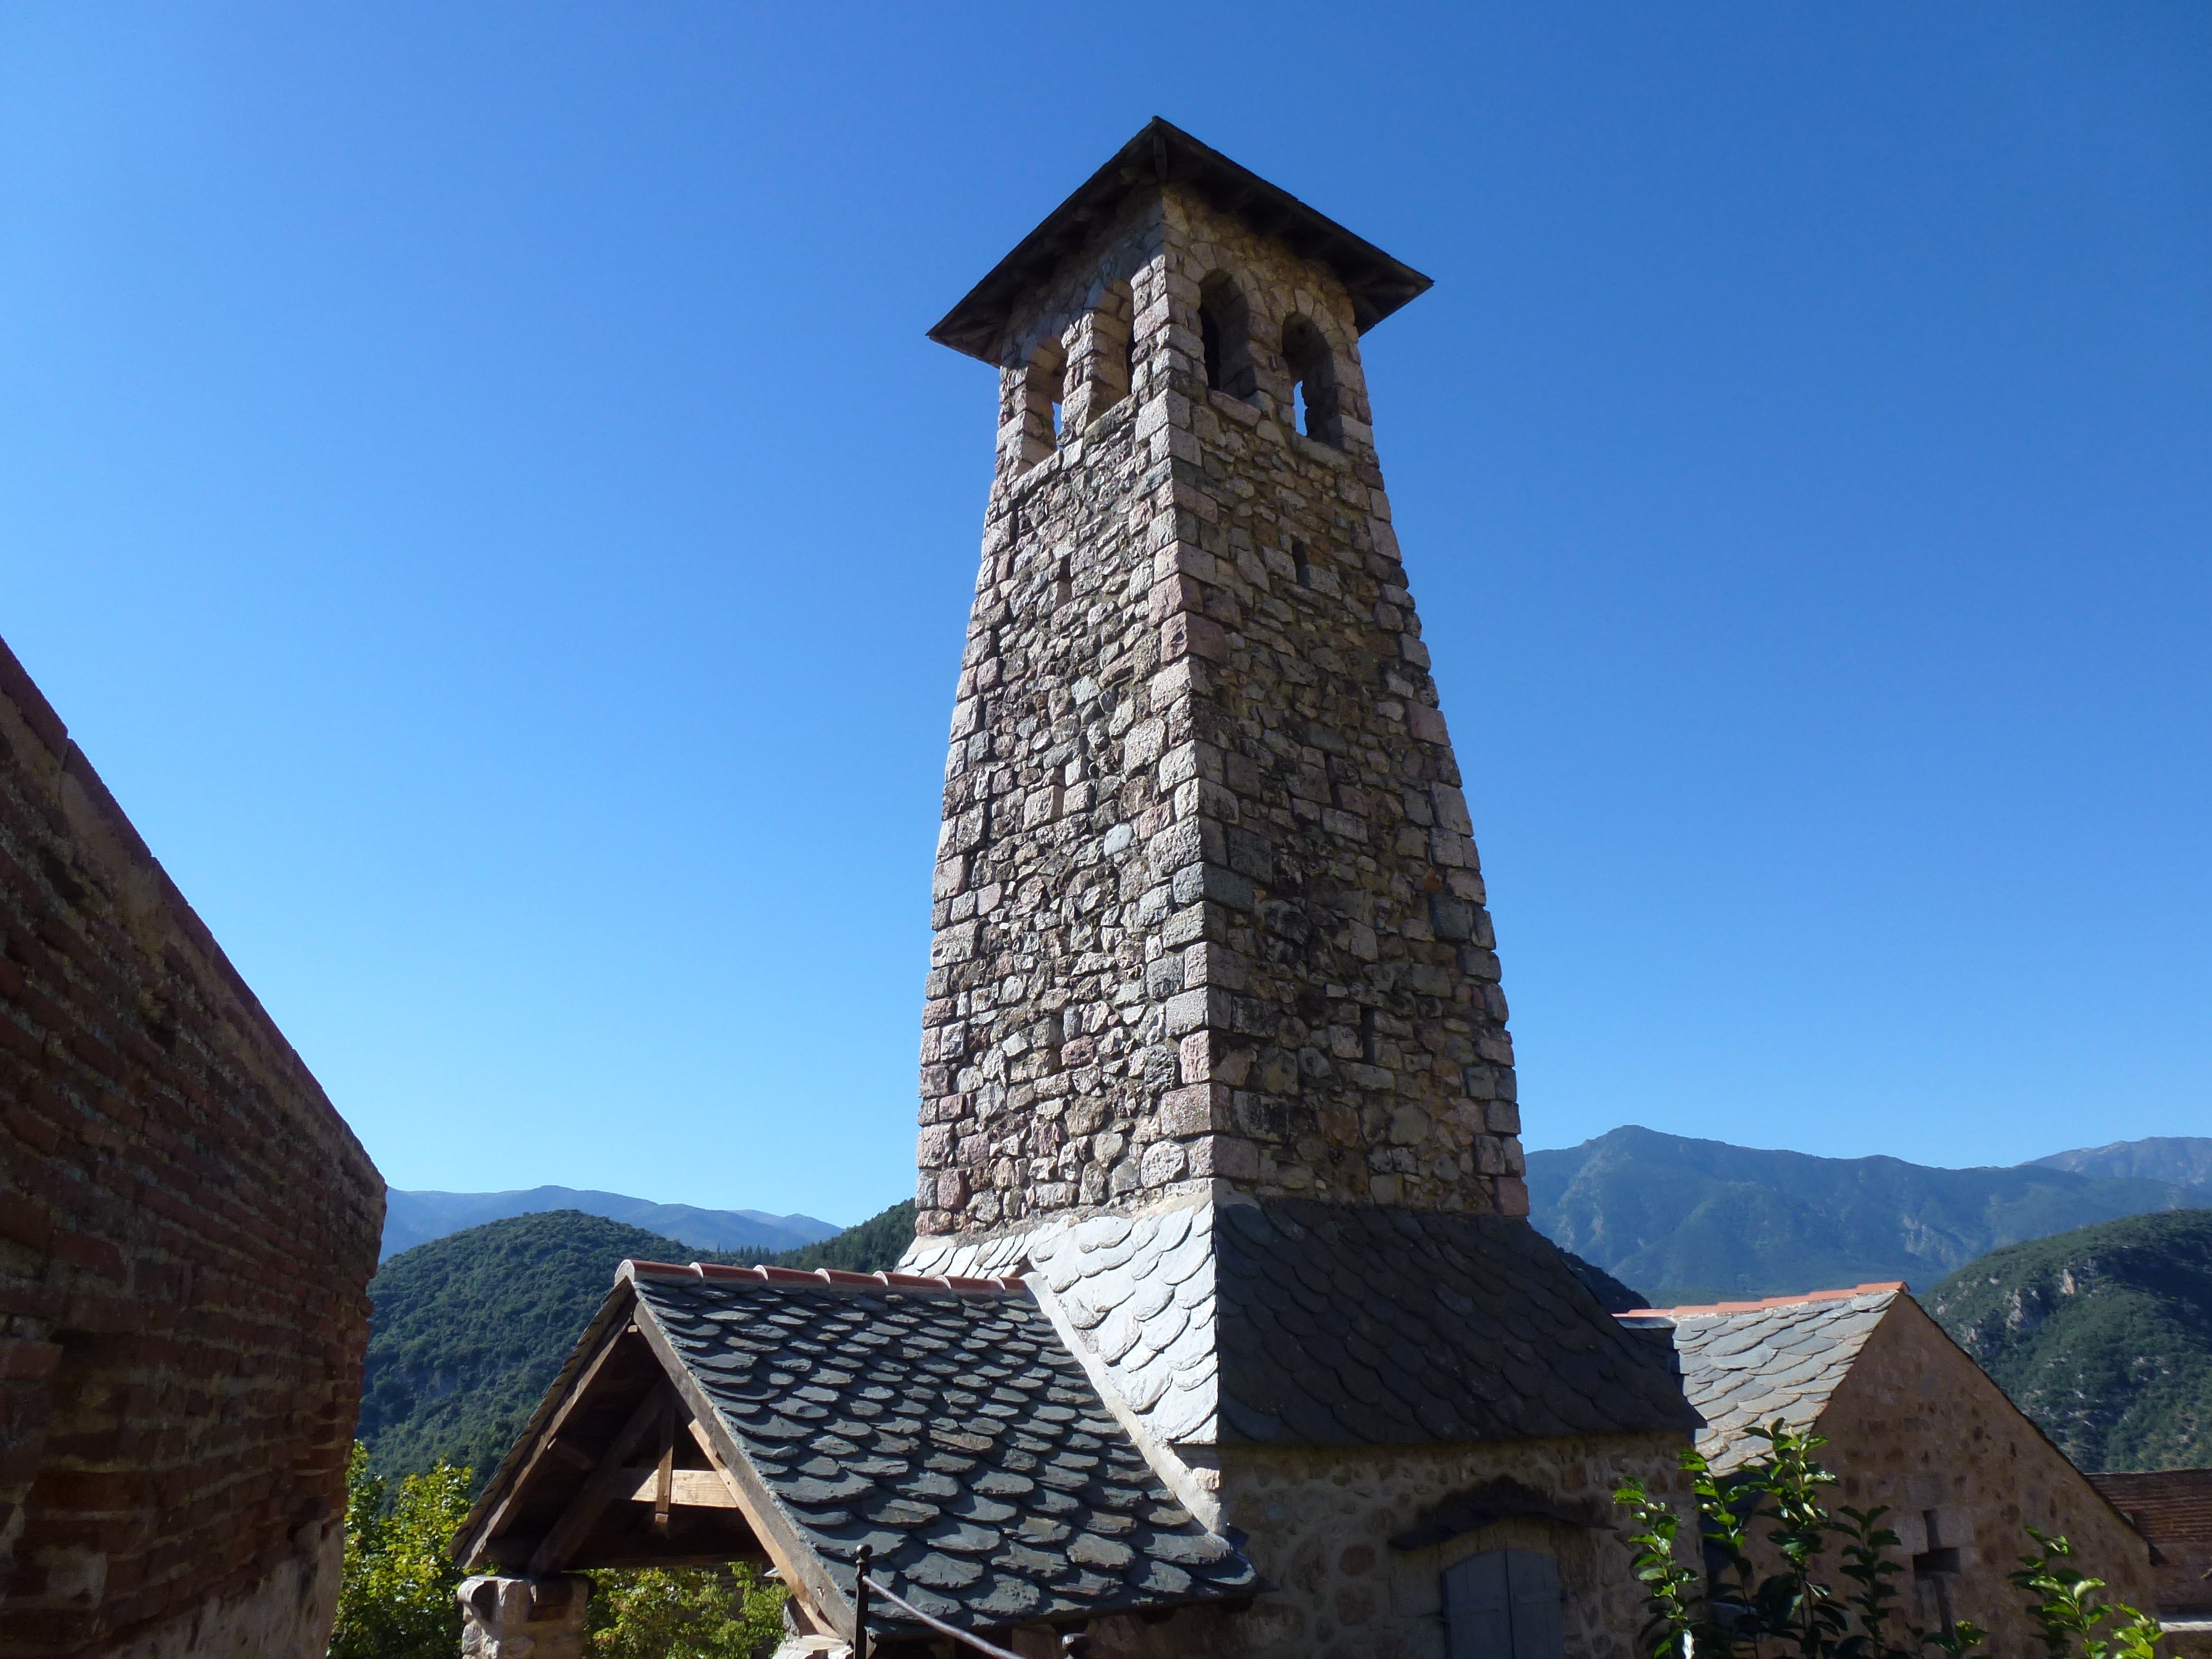
building, old, stone, monument, village, tower, cottage, castle, landmark, church, chapel, tourism, bell tower, stone tower, spire, steeple, south of france, tours, fort liberia